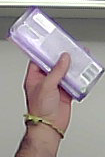
Product: milka_chocolate